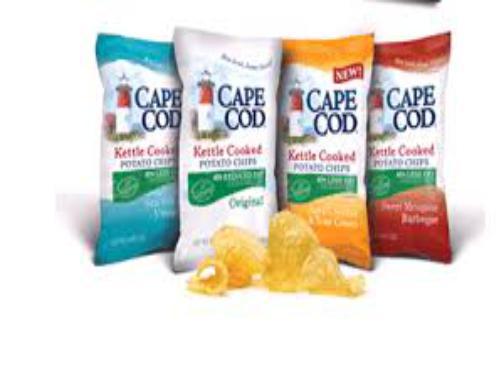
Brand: Cape Cod Potato Chips
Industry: Food